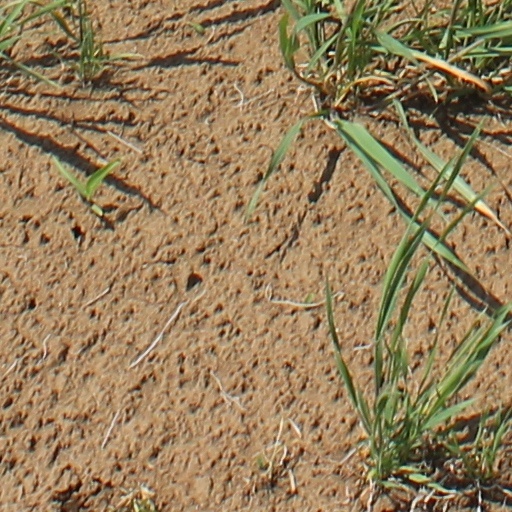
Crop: wheat